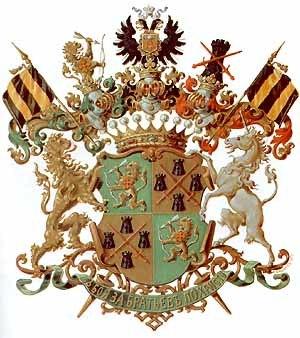
Armoiries de la famille du Comte Loris-Melikov. 日本語: ロリース＝メーリコフ伯爵家の紋章。